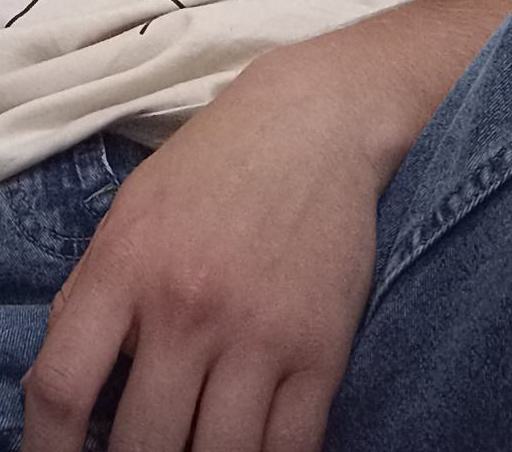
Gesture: no_gesture